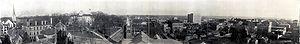
Raleigh est la capitale et la deuxième ville de l'État de Caroline du Nord, aux États-Unis. Raleigh est surnommé « la ville des chênes » en raison de ses nombreux chênes plantés à travers la ville. Lors du recensement de 2010, la ville comptait 403 892 habitants, ce qui en fait la seconde plus grande ville de l'État après Charlotte. Raleigh, Durham et Chapel Hill forment les trois villes du Research Triangle Park. En 2006, l'ensemble comptait environ 1 509 560 habitants. C'est une des villes américaines dont la population augmente le plus vite.